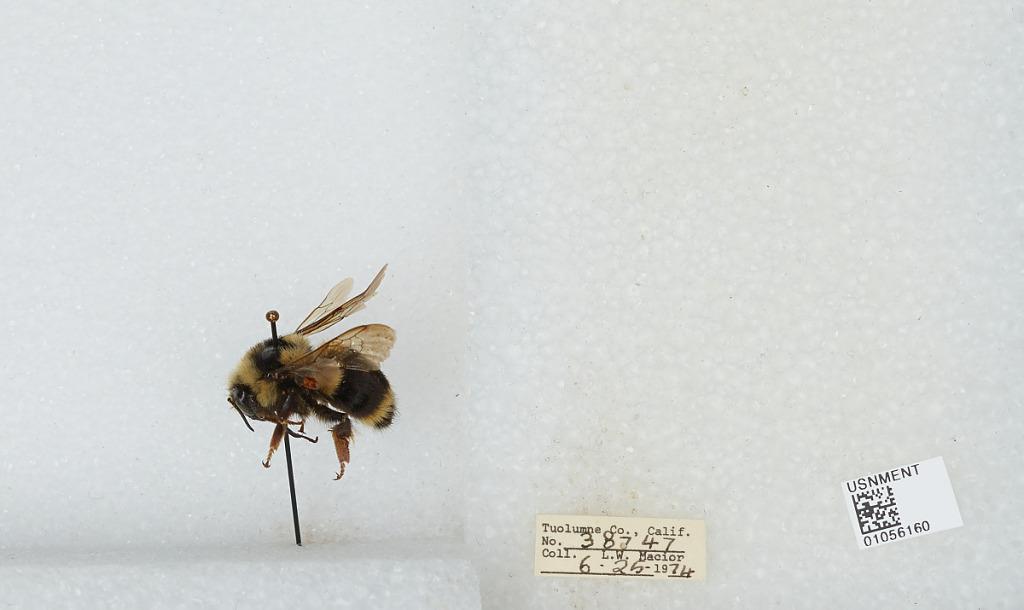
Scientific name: Bombus bifarius nearcticus
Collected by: L. Macior
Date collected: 1974-6-25
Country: United States
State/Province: California
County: Tuolumne
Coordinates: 38.02, -119.94